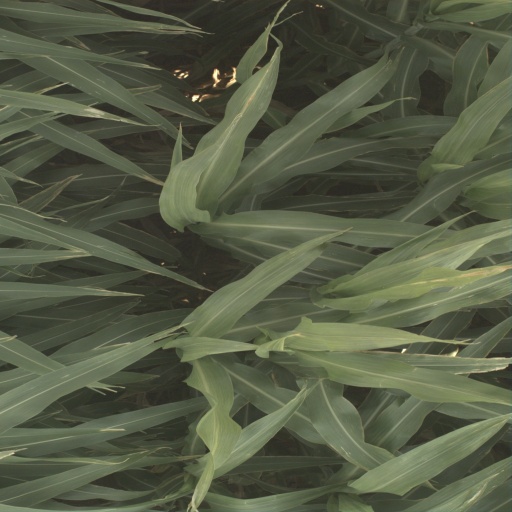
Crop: sorghum